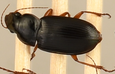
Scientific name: Harpalus paratus
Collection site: North Sterling NEON (STER), plot STER_033